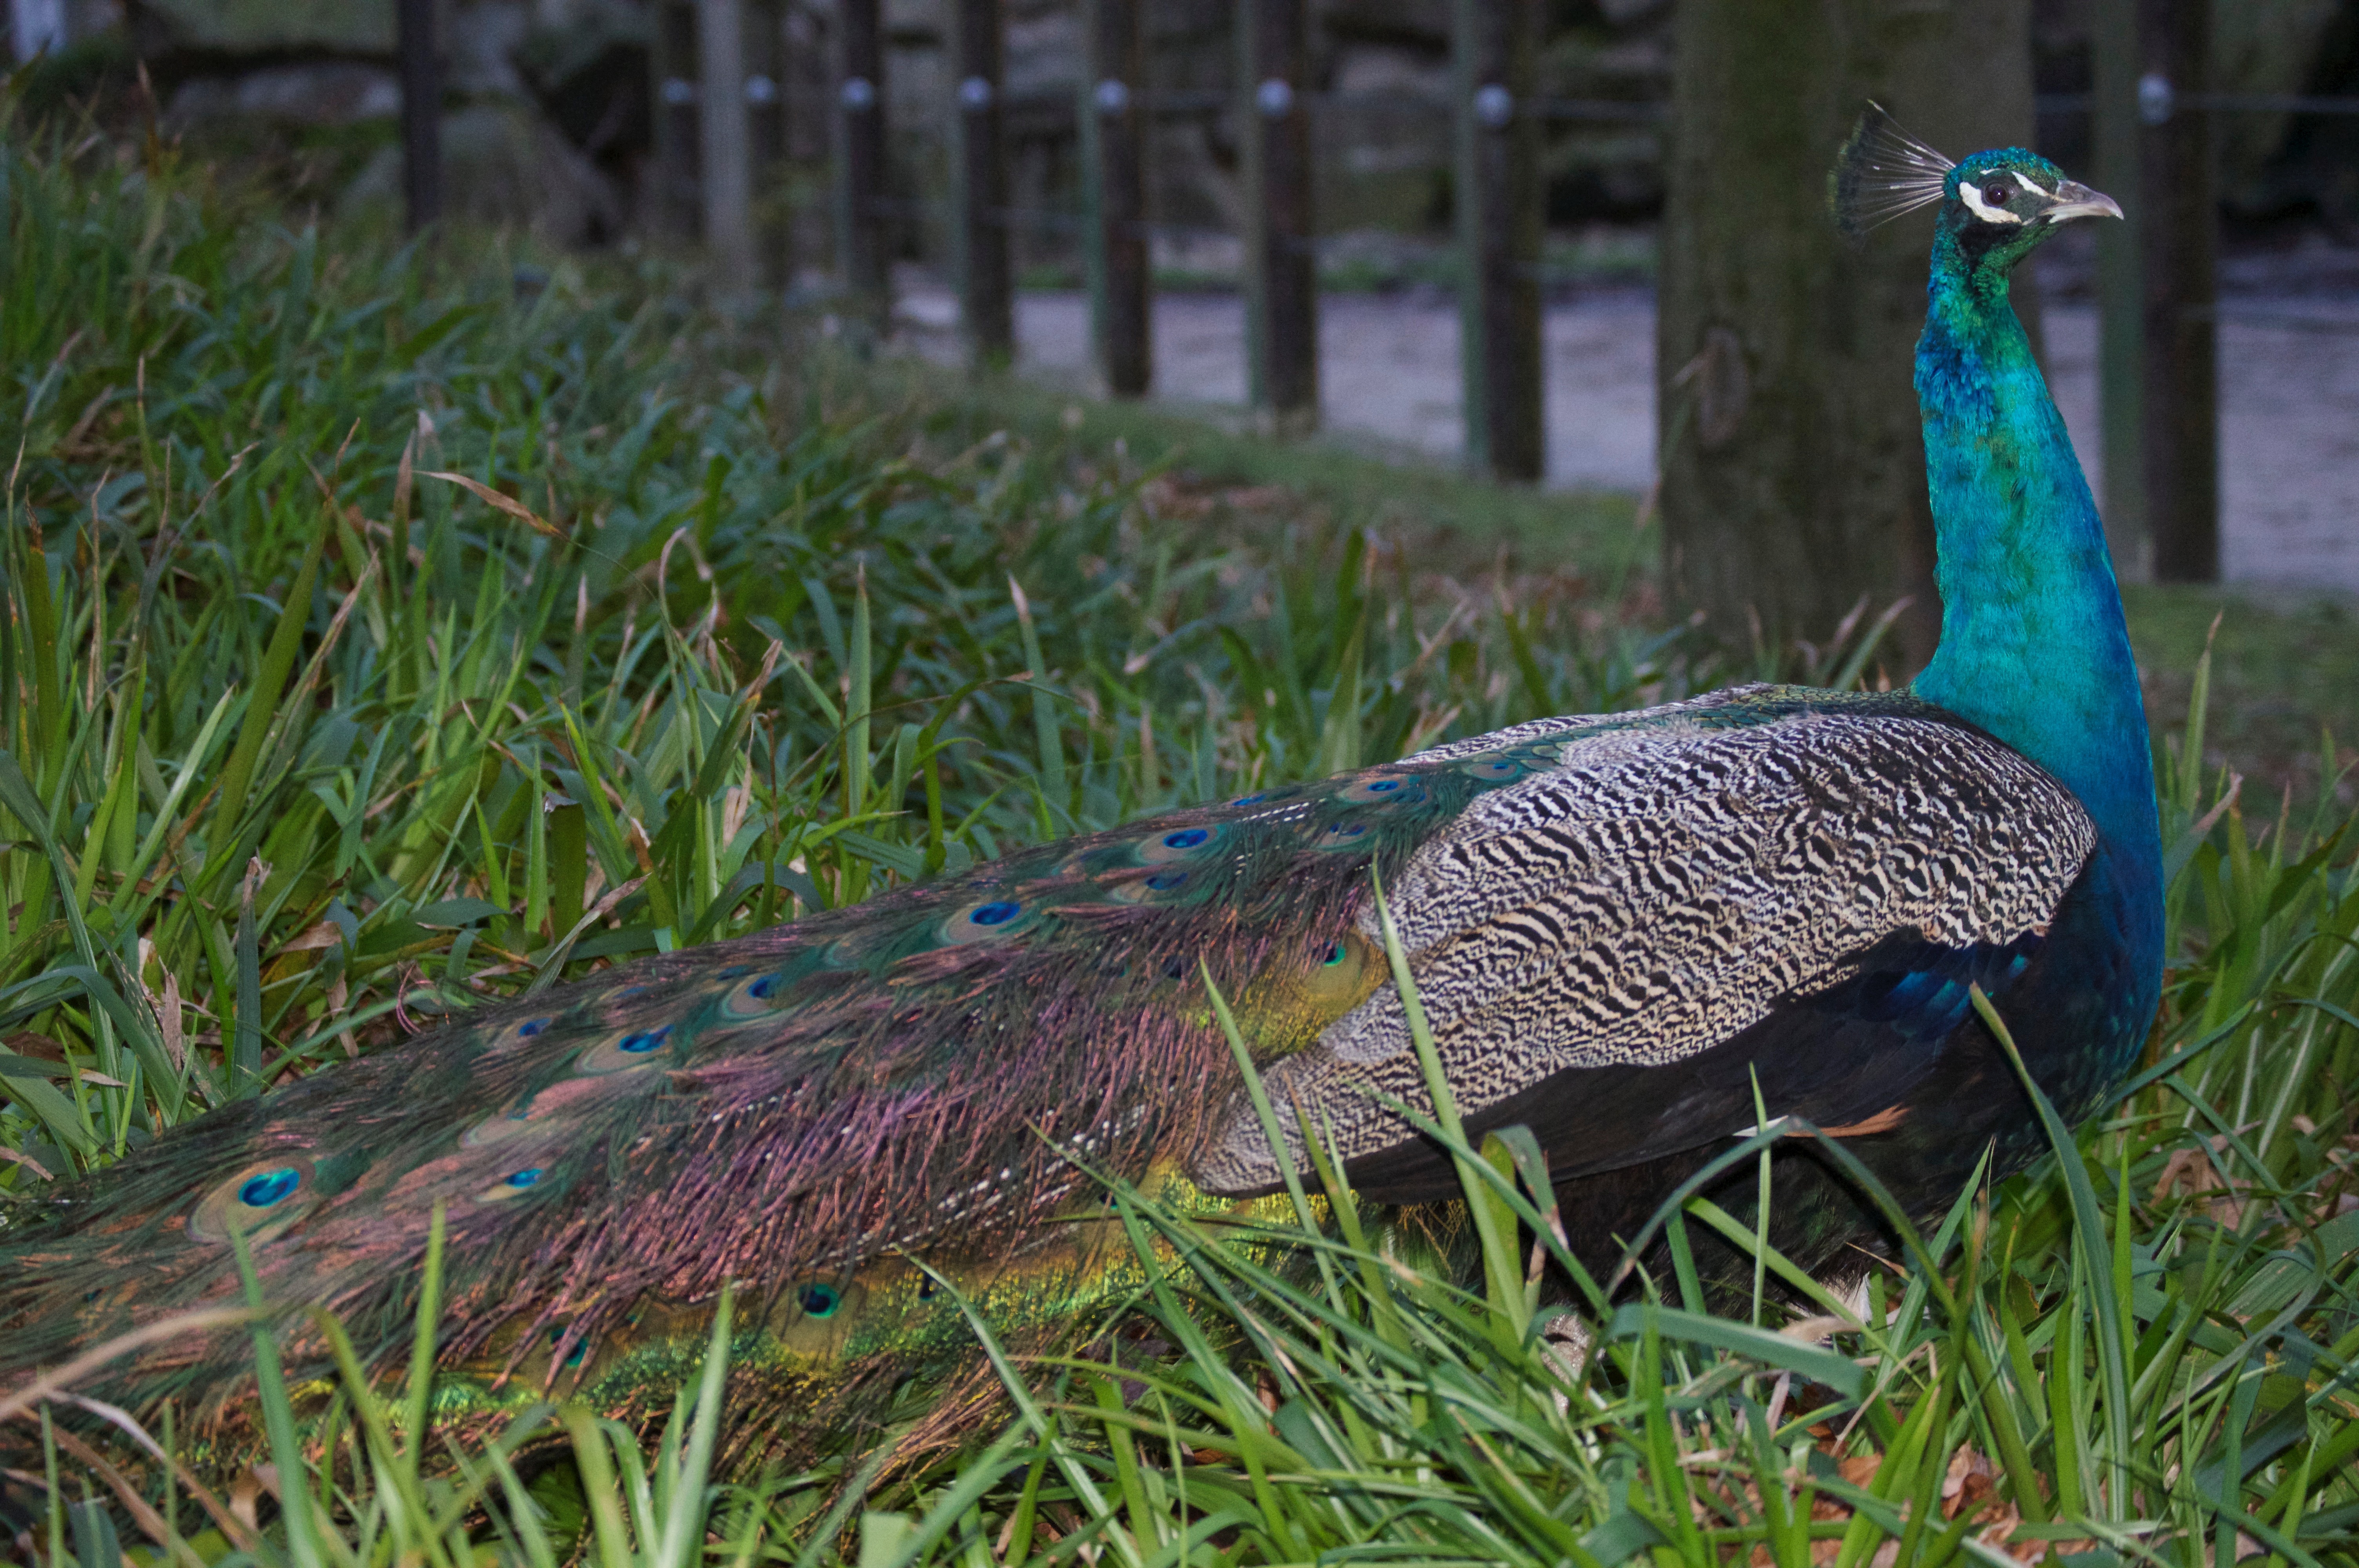
grass, bird, animal, wildlife, zoo, fowl, fauna, peacock, vertebrate, peafowl